Timeline of pterosaur research

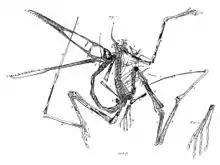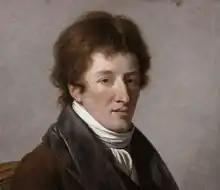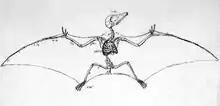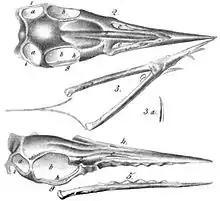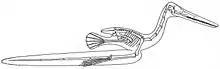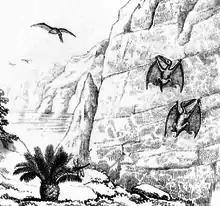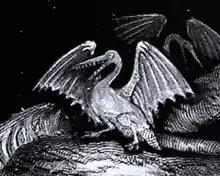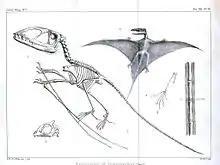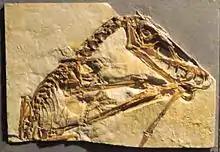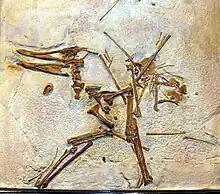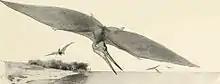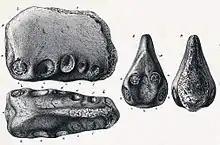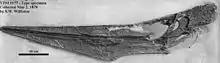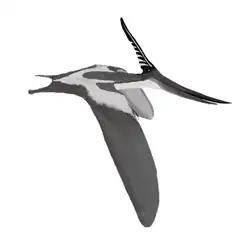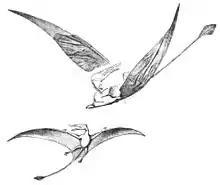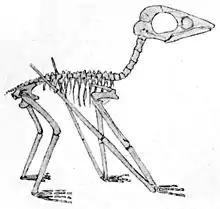
Type specimen of "Pterodactylus"
Portrait of Georges Cuvier, the naturalist who recognized pterosaurs as flying reptiles
Reconstruction of a pterosaur specimen by Samuel Thomas von Soemmerring
Illustration of the holotype skull of "Rhamphorhynchus".
"Pterodactylus" reconstructed as an aquatic animal
"Pterodactylus" restored using its claws to climb cliffs, as advocated by August Goldfuss and William Buckland
The pterosaur "Pterodactylus" portrayed as the handiwork of Satan in the "Book of the Great Sea-Dragons" by Thomas Hawkins (1840)
Illustrated skeletal reconstruction and life restoration of "Dimorphodon".
Type specimen of "Scaphognathus crassirostris".
Type specimen of "Cycnorhamphus"
Early restoration of "Ornithostoma"
Type specimen of "Coloborhynchus"
The short-crested female type specimen of "Pteranodon"
Life restoration of a male "Pteranodon"
Illustration of the type specimen and life restoration of "Rhamphorhynchus "phyllurus"" from an 1882 publication by Othniel Charles Marsh
Illustration of the type specimen of ""Ptenodracon"" (actually just a juvenile "Ctenochasma")
Samuel Wendell Williston in 1891
The "Nyctosaurus" specimen FMNH 25026.

In this paper Williston also described a new, relatively complete "Nyctosaurus" specimen. He noted that the only published trait distinguishing the genus from "Pterodactylus" was an absence of teeth and recommended synonymizing these two genera if ""Nyctosaurus"" teeth were ever found.